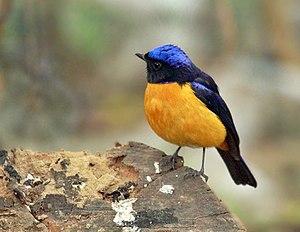
Niltava est un genre d’oiseaux de la famille des Muscicapidae.